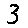
Label: 3